Quentin Tarantino

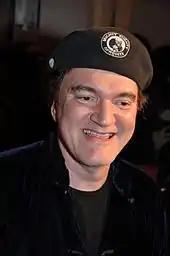
Tarantino at the French premiere of Django Unchained on January 7, 2013

Tarantino went on to write and direct "", a highly stylized "revenge flick" in the cinematic traditions of Chinese martial arts films, Japanese period dramas, Spaghetti Westerns, and Italian horror. It was based on a character called The Bride and a plot that he and "Kill Bill"s lead actress Uma Thurman had developed during the making of "Pulp Fiction". It was originally set for a single theatrical release, but its four-hour running time prompted Tarantino to divide it into two movies. Tarantino says he still considers it a single film in his overall filmography. "" was released in 2003 and "" was released in 2004.